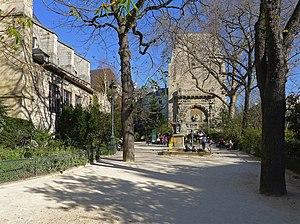
Square Félix-Desruelles - Paris VI
Le square Félix-Desruelles est un espace vert du 6ᵉ arrondissement de Paris, dans le quartier Saint-Germain-des-Prés.